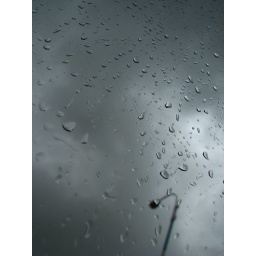
lamp pole and the monssons, view from a bus window in kerala